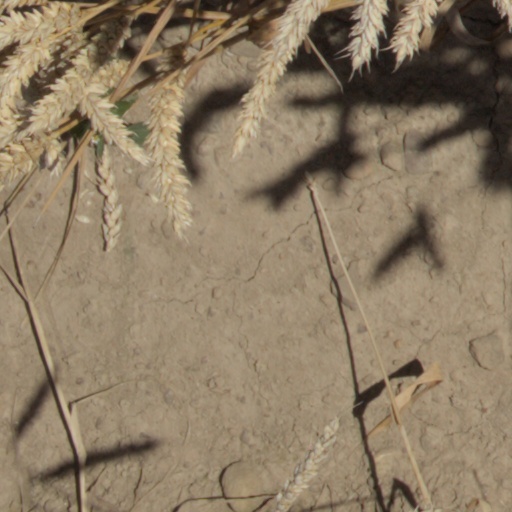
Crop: wheat